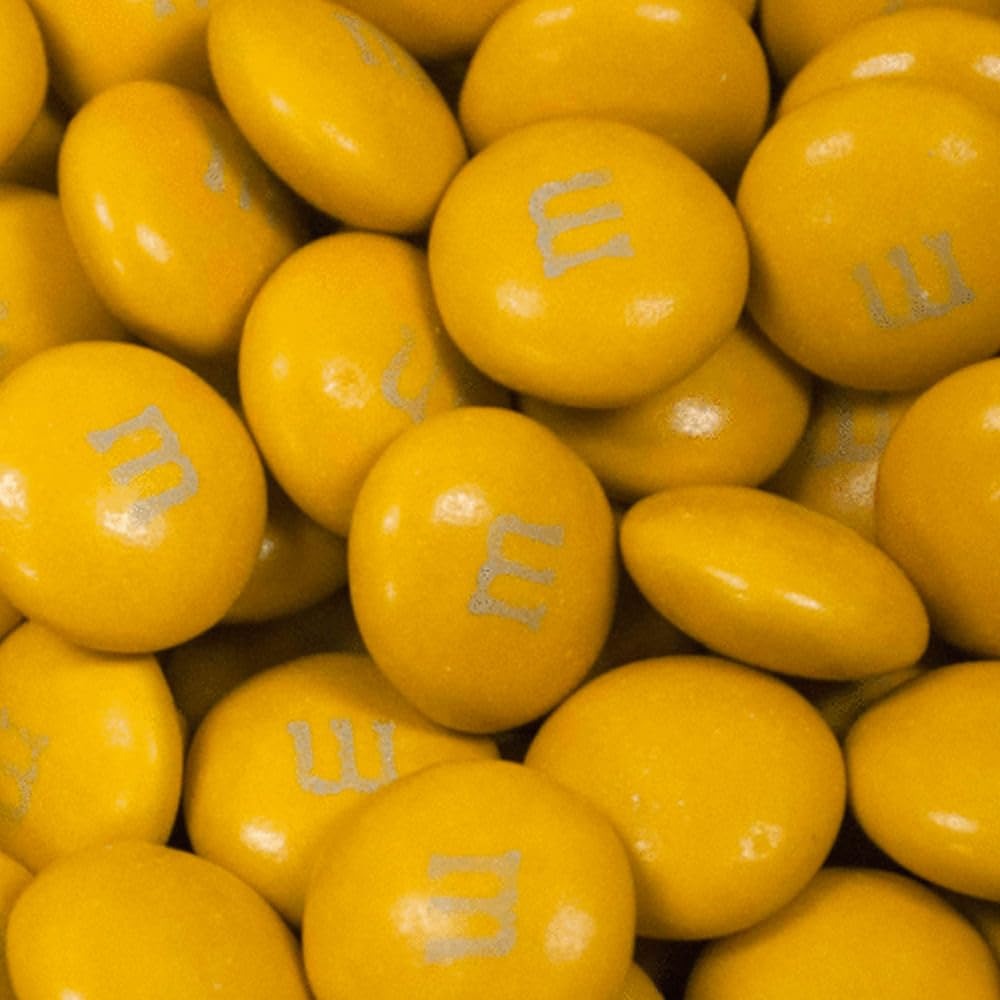
Item Name: 375pcs Gold Milk Chocolate Candies (12oz, 375pcs) Birthday, Wedding Party Favors
Bullet Point 1: Size: Approximately 375 Pcs - 12oz Bag
Bullet Point 2: Made In The USA
Bullet Point 3: Free Cold Packaging: This Candy Item Is Heat Sensitive And Will Ship With Cool Pack Packaging As Needed.
Bullet Point 4: Color Options: Mix And Match Colors For Your Graduation, 50Th Anniversary, Bridal Shower, Wedding, Or Birthday Party Candy Buffet.
Product Description: Delicious milk chocolate candies are guaranteed to sweeten your celebration! Create a candy buffet for your bridal shower, wedding reception, birthday party, or 50th anniversary. Each 12 ounce bag includes approximately 375 pieces.
Value: 16.0
Unit: Ounce

Price: 29.99